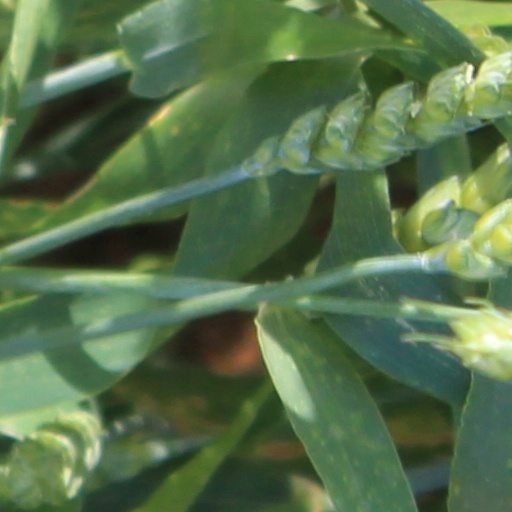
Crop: wheat